James Franco

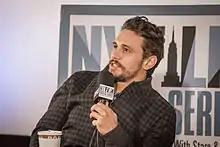
Franco at the New York Film Critics Series premiere of "Child of God"

In April 2014, Franco directed and appeared in "Techno Color Sunglasses", which promoted Gucci's eyewear collection. In December, Franco starred in the controversial Sony comedy thriller, "The Interview", a film which played a central role in the real world diplomatic relations between the United States and North Korea as they related to the 2014 Sony hacking incident. In April 2015, two of his projects, titled "I Am Michael" and "True Story", were shown at the 2015 Sundance Film Festival. In "I Am Michael", Franco plays a gay activist who rejects his homosexuality and becomes a conservative Christian pastor with a girlfriend. In "True Story", based on a true story, Franco played Christian Longo, a man who was on the FBI's most wanted list for murdering his wife and three children in Oregon, and who had also been hiding under the identity of Michael Finkel, a journalist played by Jonah Hill.